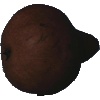
Label: pear_kaiser